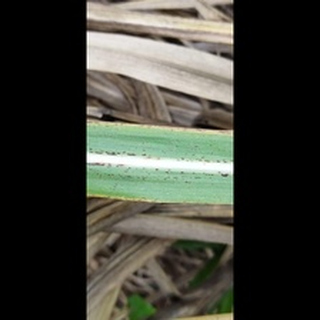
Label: sugarcane_rust